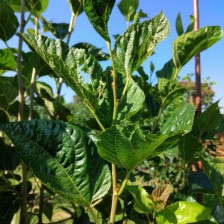
Variety: BlackOodTurkey